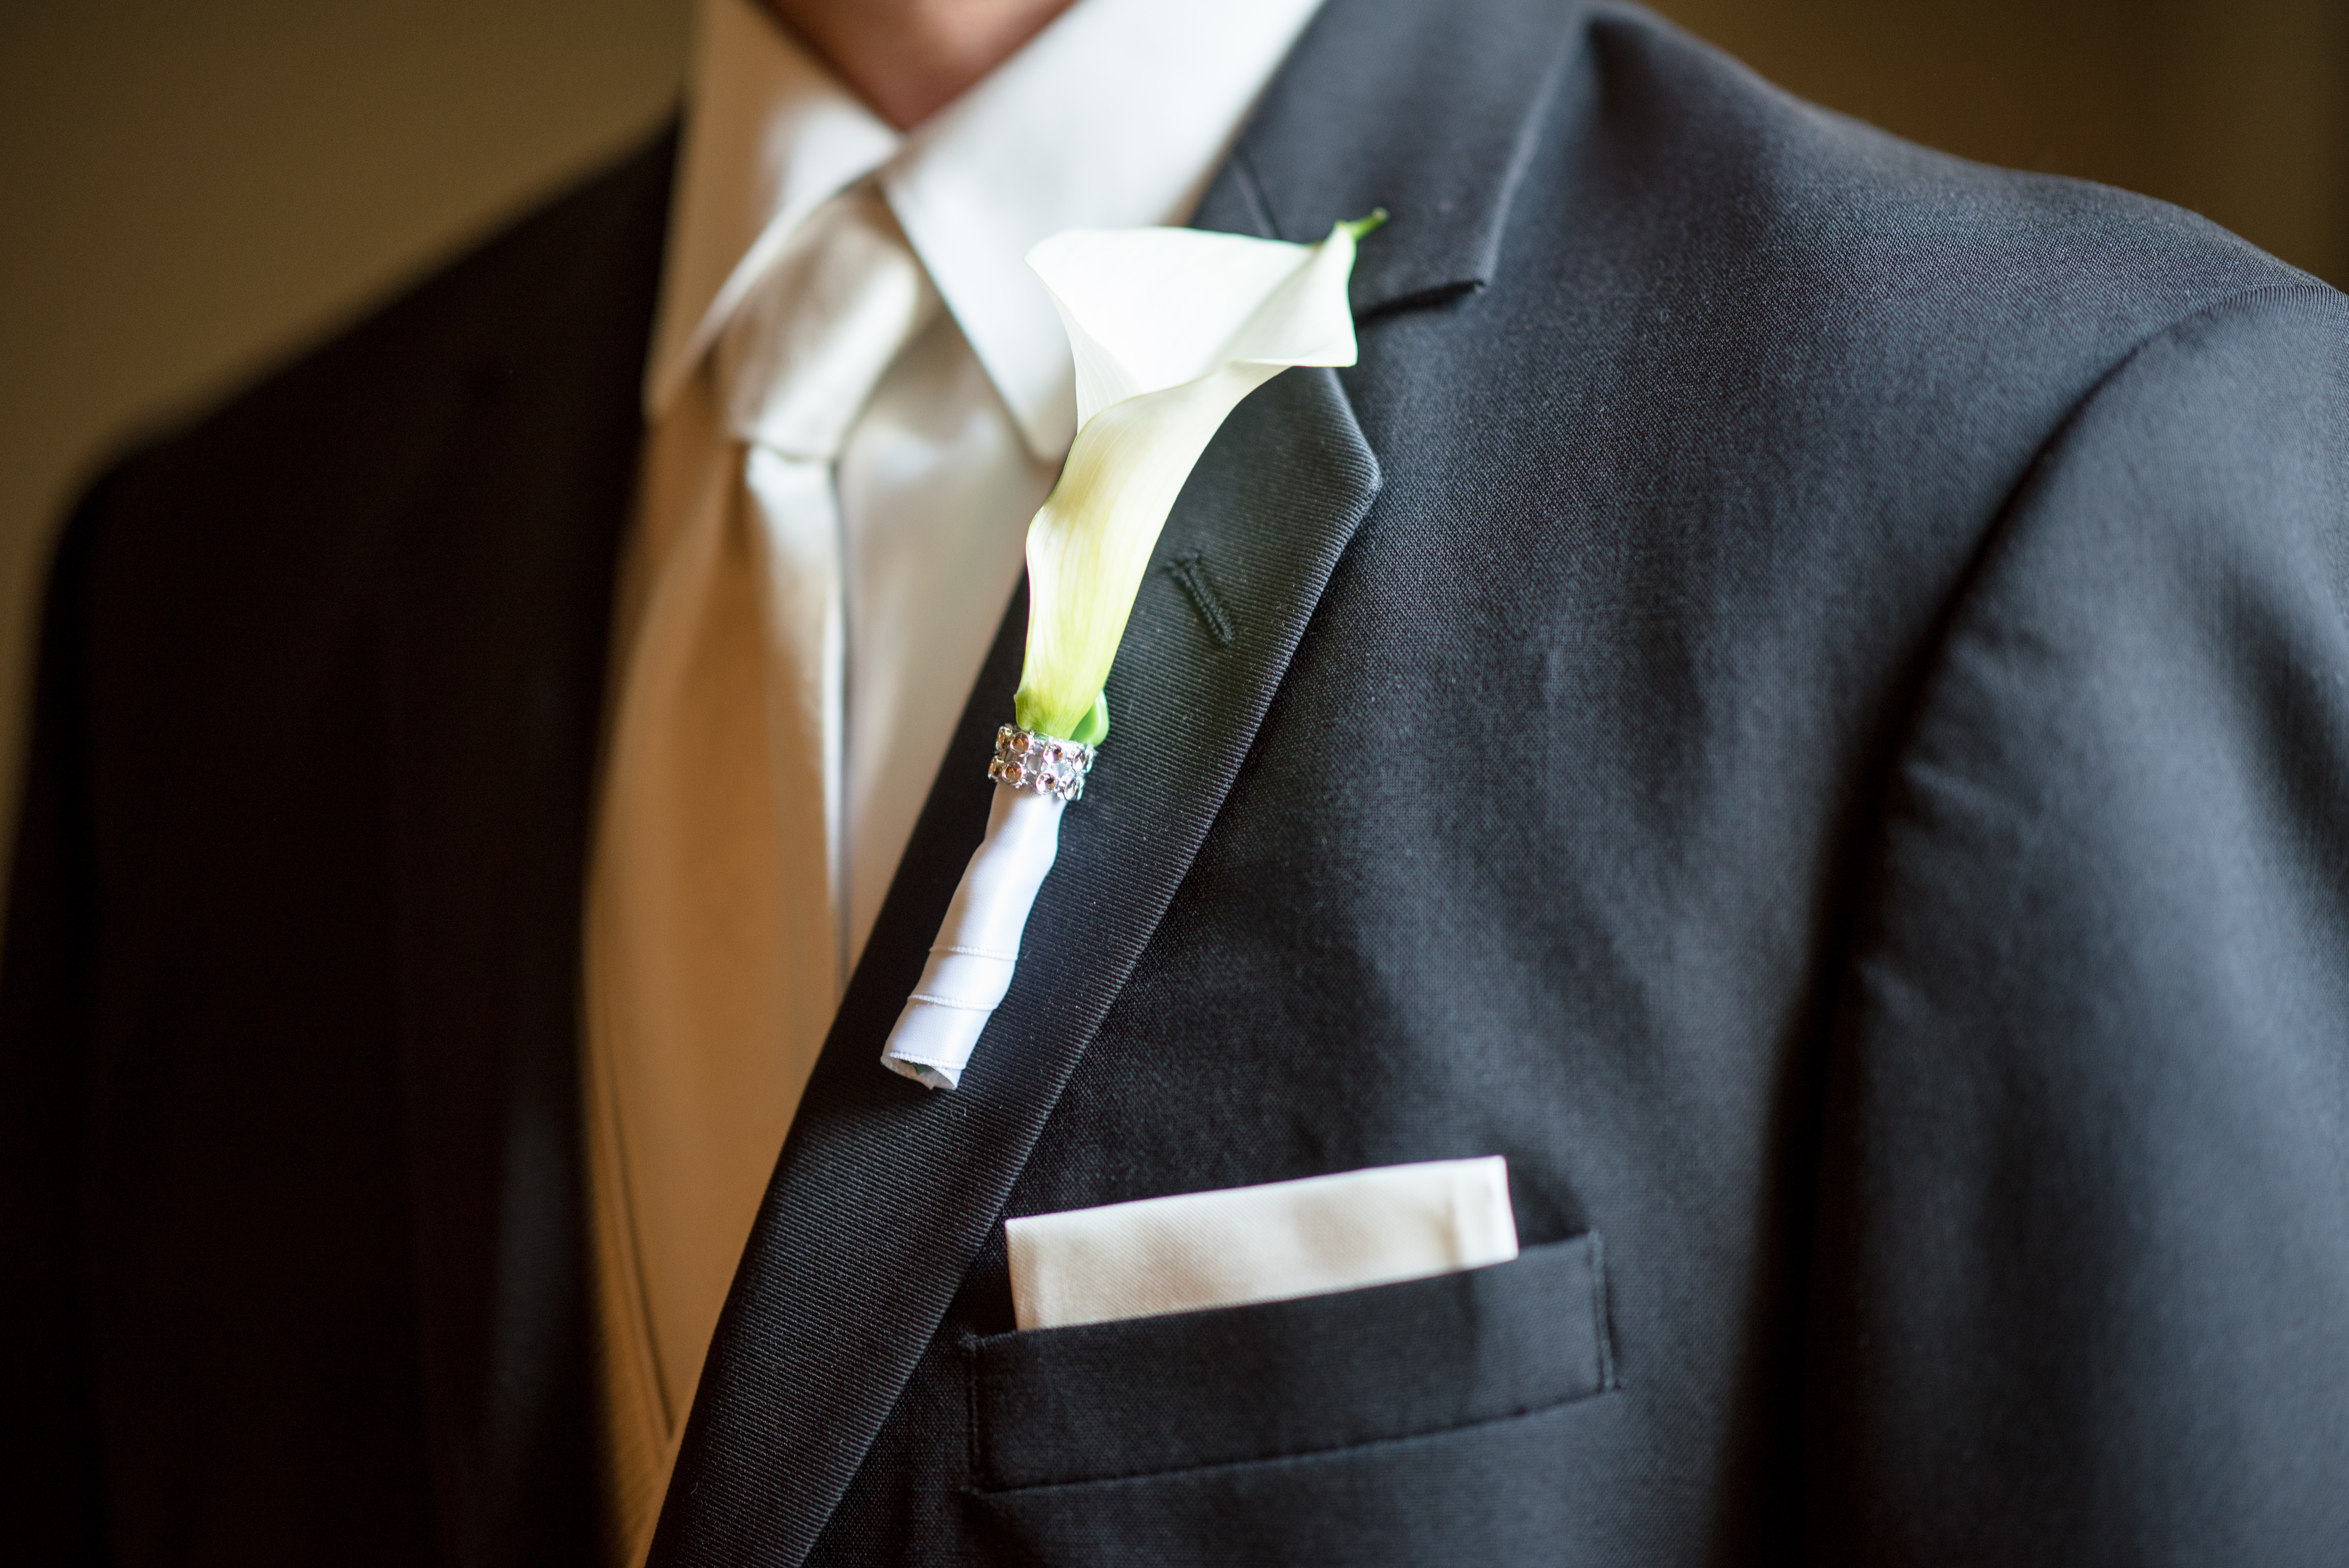
suit, formal wear, necktie, yellow, gentleman, groom, tuxedo, outerwear, dress shirt, blazer